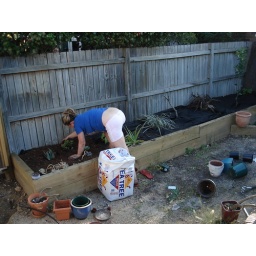
flower beds going in